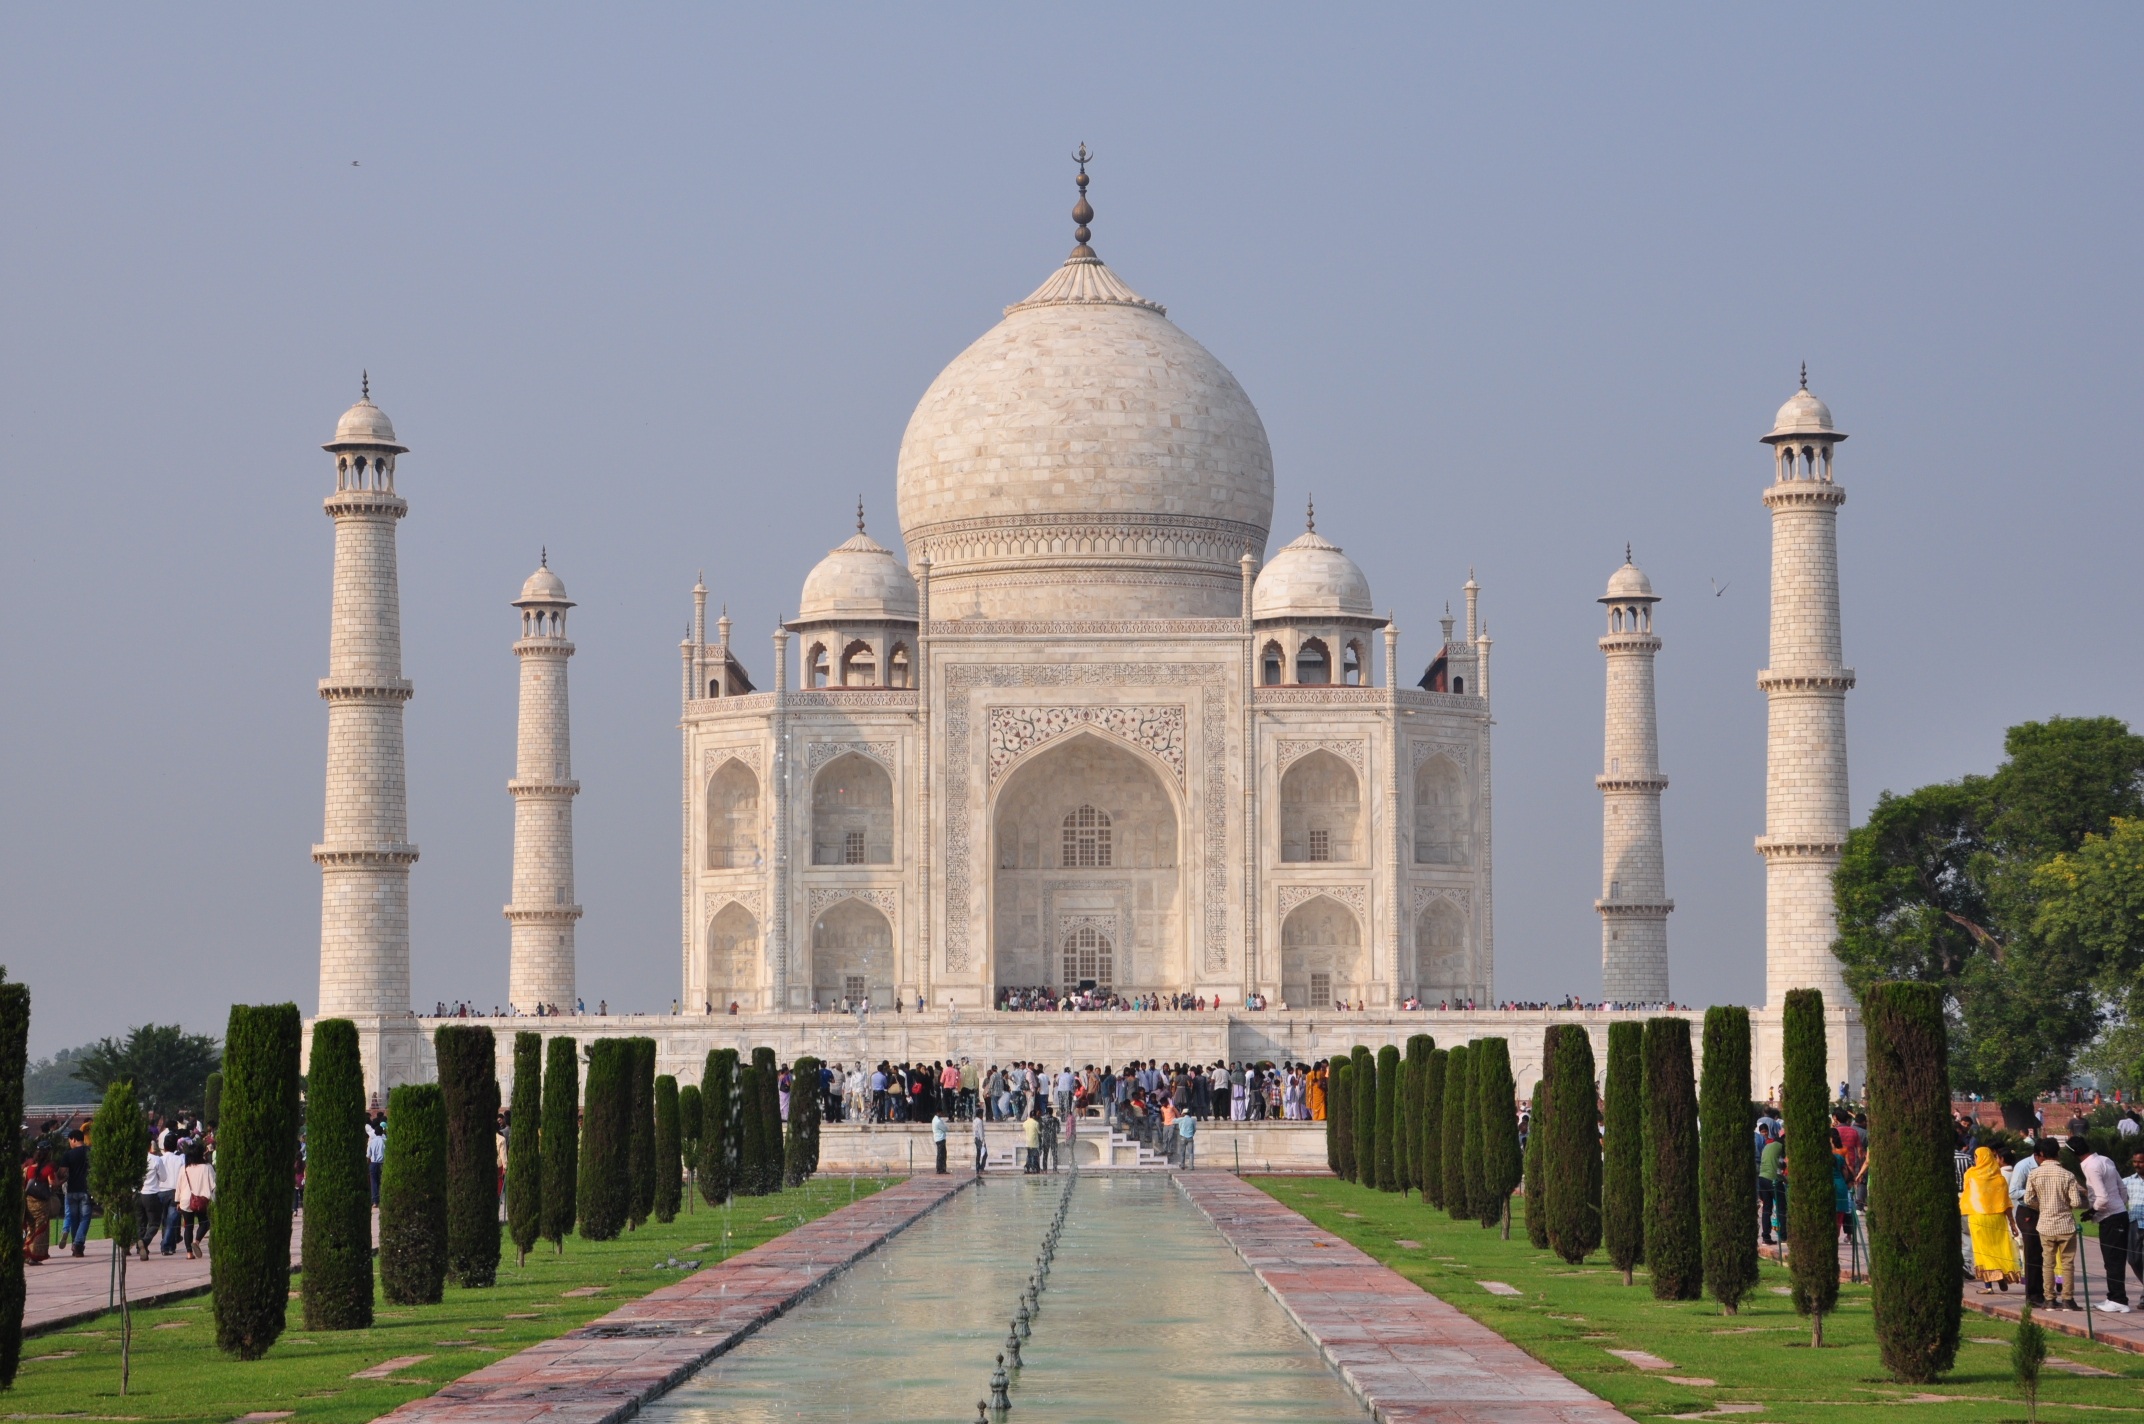
building, landmark, place of worship, taj mahal, monastery, mosque, india, delhi, historic site, byzantine architecture